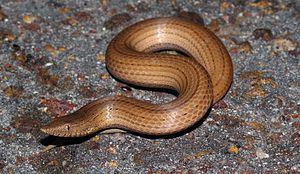
Les Gekkota, ou geckos, forment un infra-ordre de reptiles dont on rencontre les espèces dans de très nombreux pays.